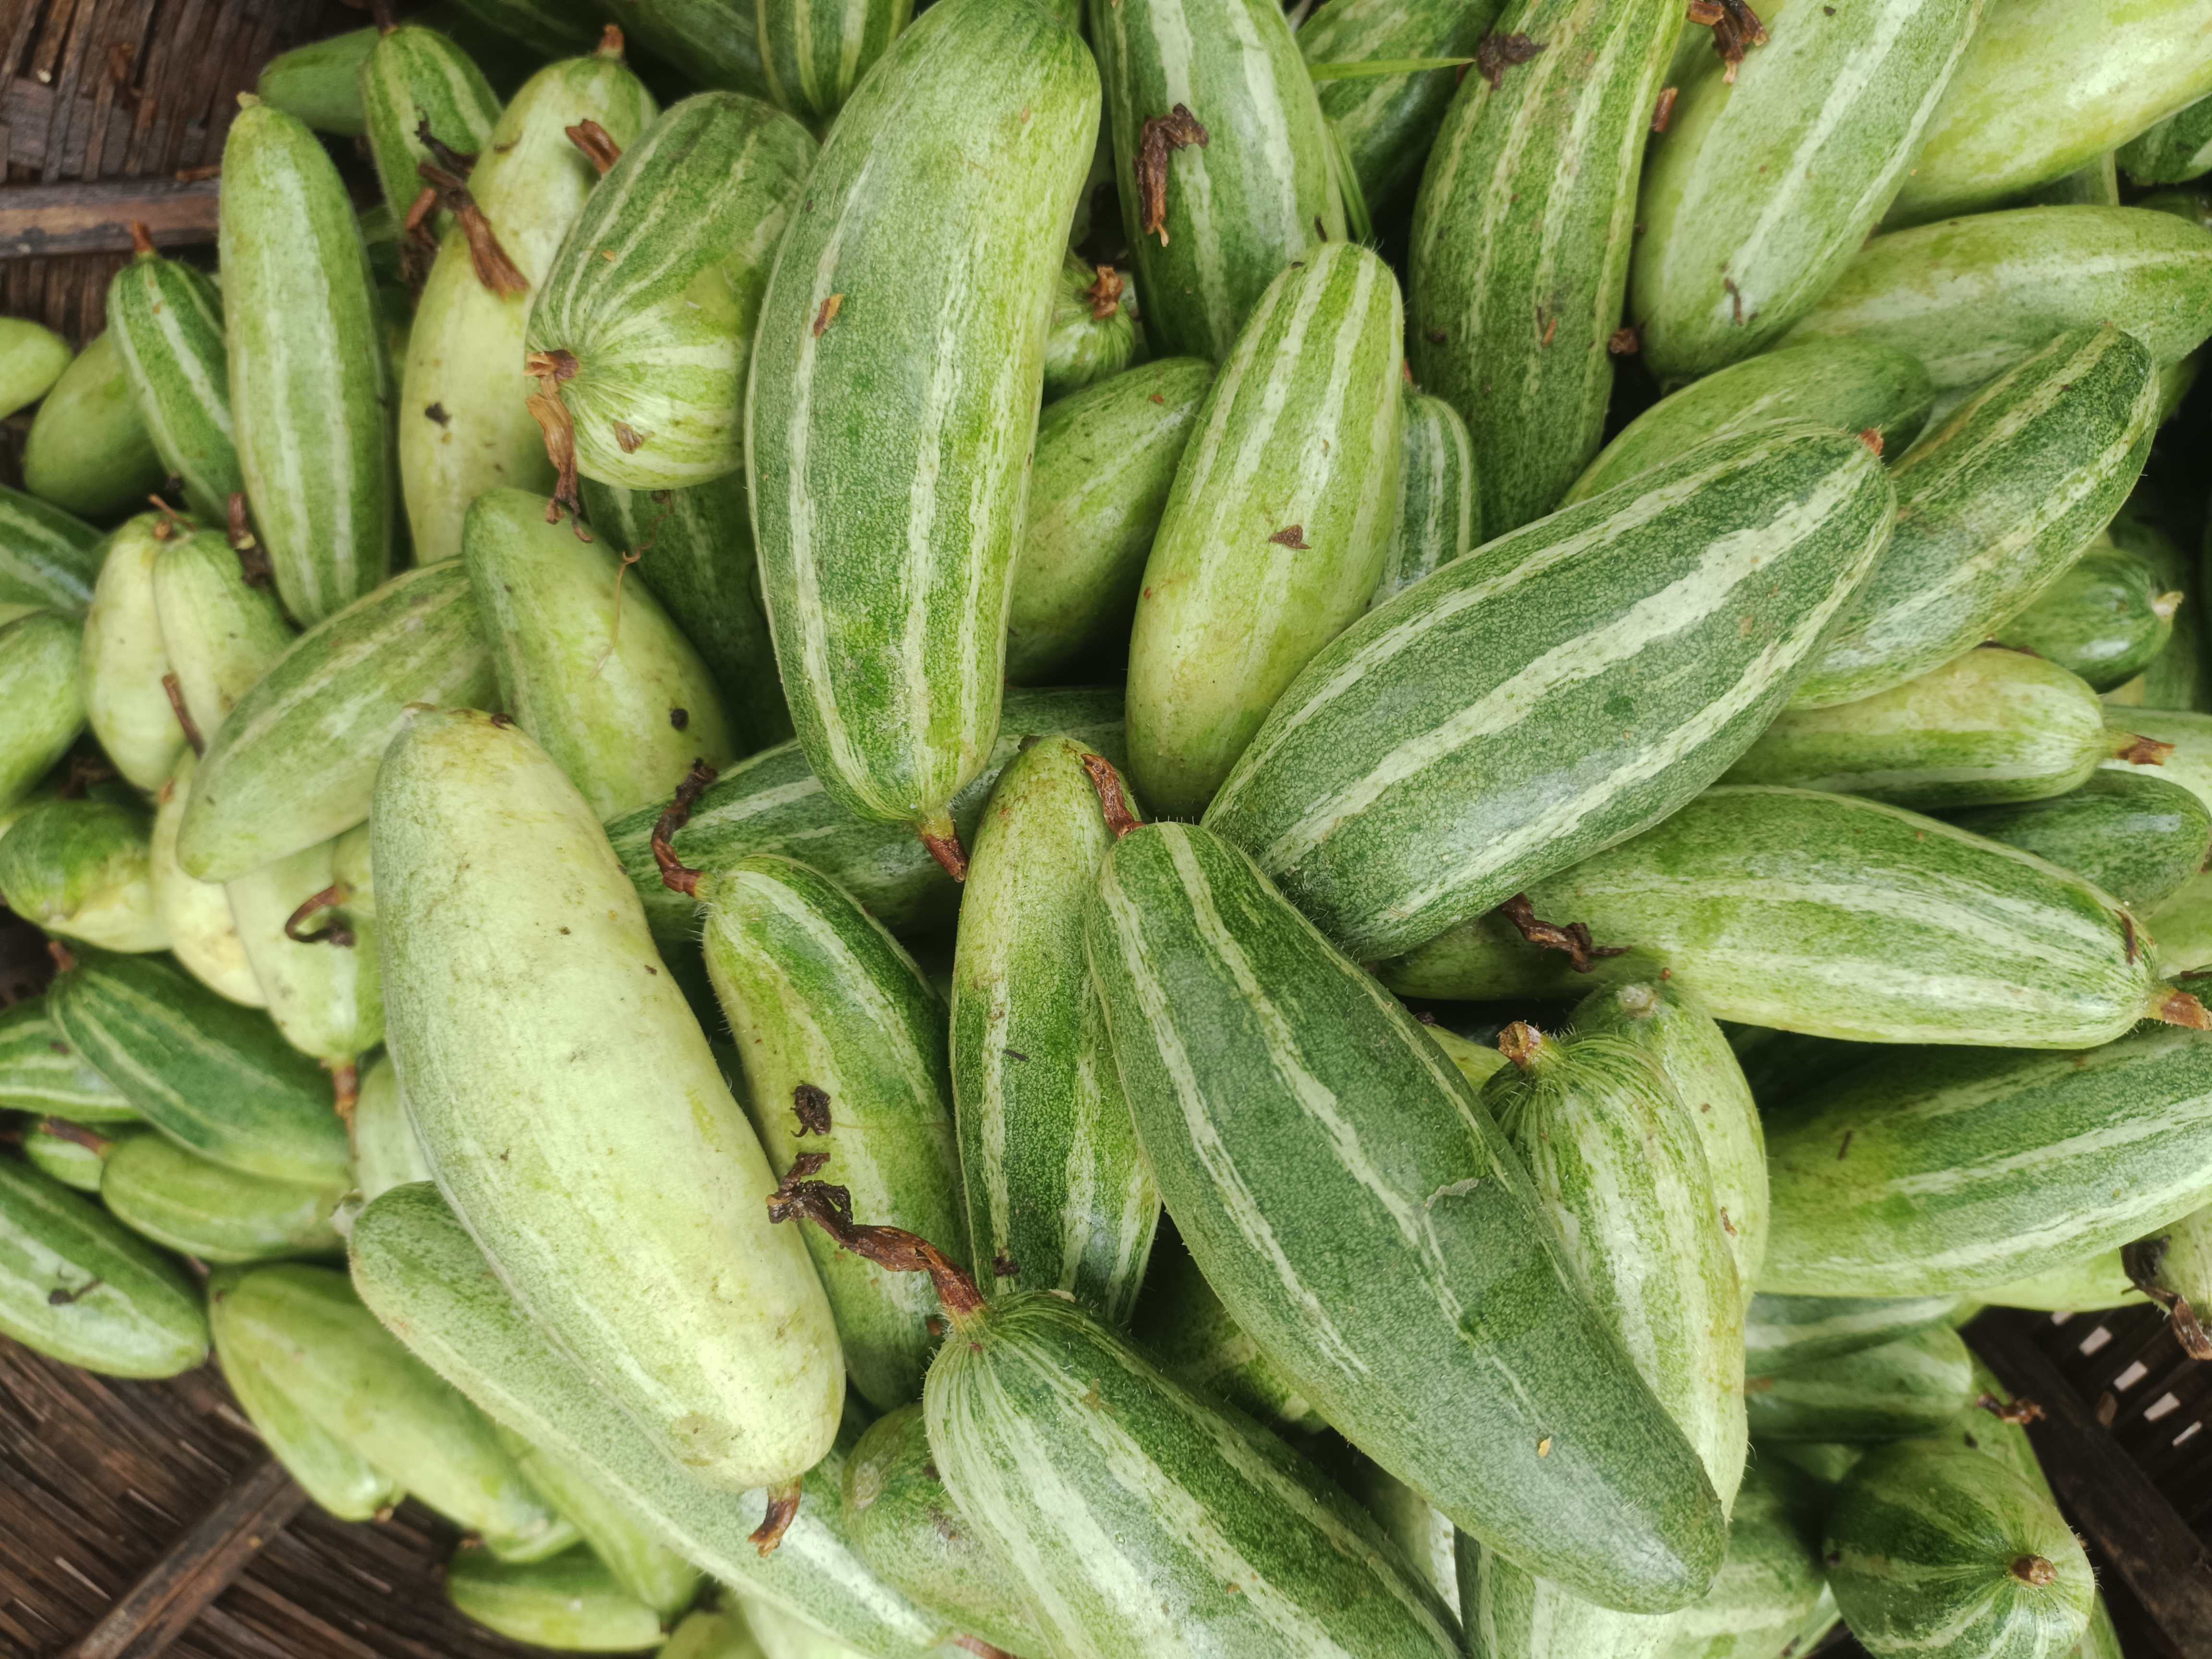
Label: Trichosanthes dioica